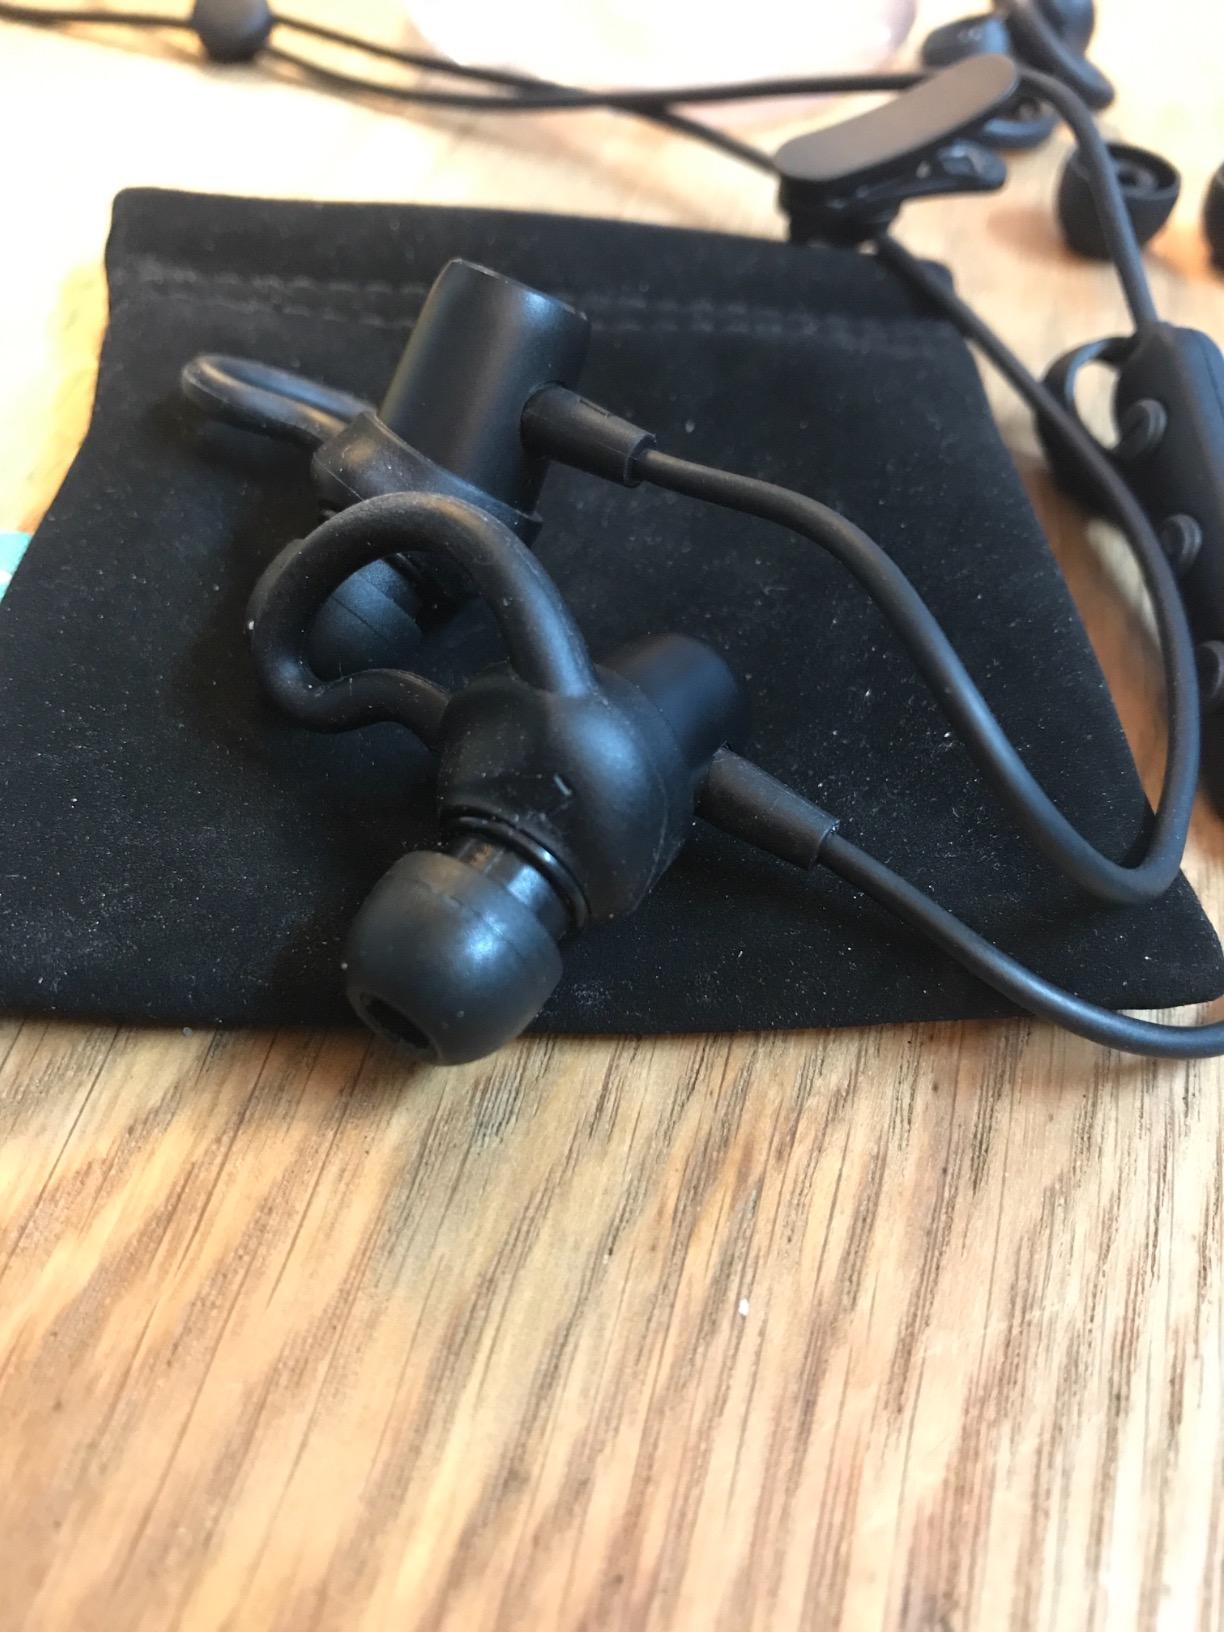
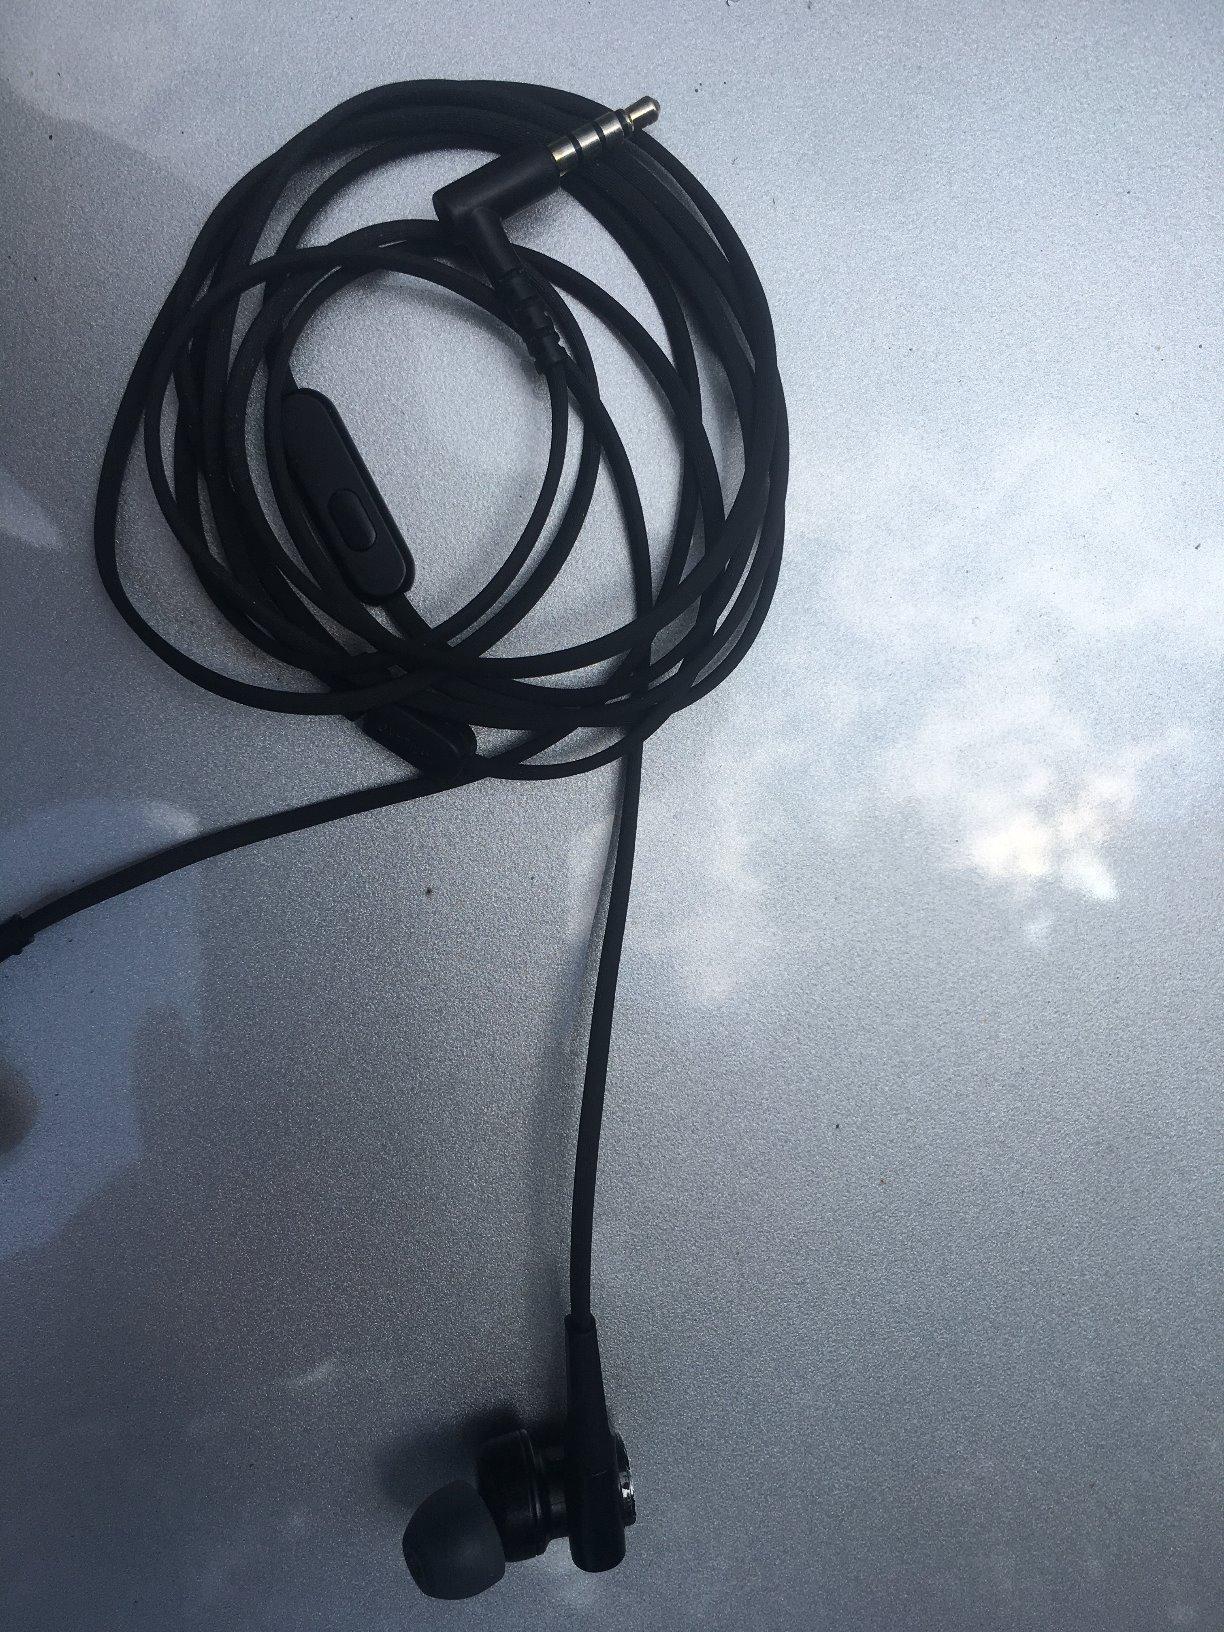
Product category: headphones
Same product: no